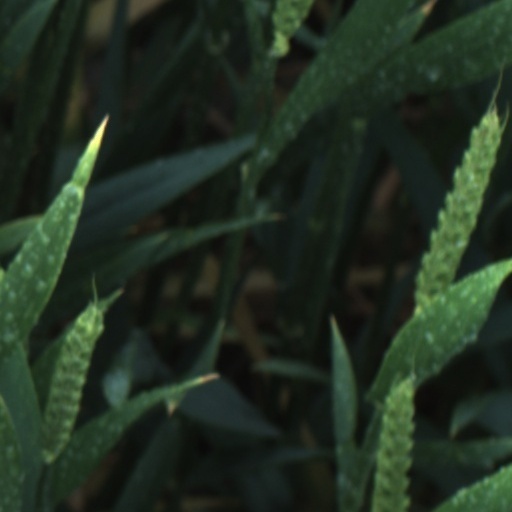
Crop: wheat